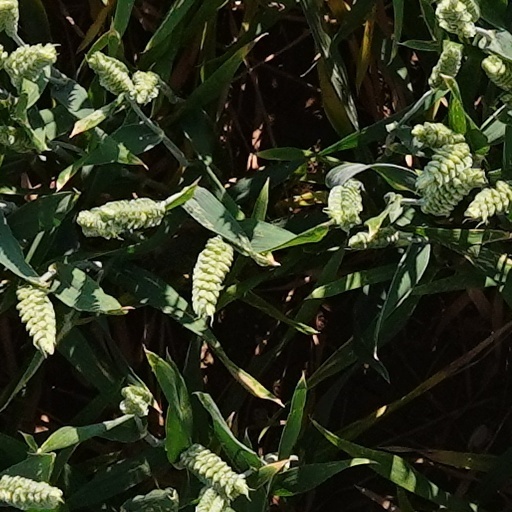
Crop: wheat